Elizabeth Wade White

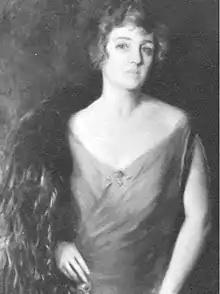
Elsie Rowland Chase (1863–1937). Mary Wade White in the 1920s

Elizabeth Wade White was born at 107 Prospect Street, Waterbury, Connecticut, the first child of William Henry White (1876–1952) and Mary Elizabeth Wade (1878–1949). She had one brother, Henry Wade White (1909–1995). Her paternal grandfather was George Luther White (1852–1914), one of the leading American paper box manufacturers and a stockholder of White & Wells and L.C. White Co. His estate amounted to half a million dollars which, at the time of his wife's death, Julia Phelps Haring (1852–1928), became $1.67 million ($ in dollars). Her maternal grandfather was Henry Lawton Wade (1842–1912), a stockholder of the Waterbury Clock Company who left $1.75 million ($ in dollars) to his two daughters, Lucy and Mary, Elizabeth's mother. The Wade and White families descended from the Puritans who migrated to New England in the 1630s.